Question: Please indicate a possible affordance area of hit_baseball_bat that can be used for hitting
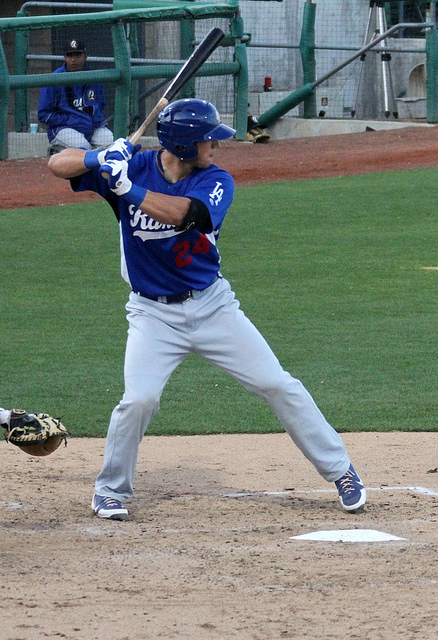
Answer: [187.324, 25.926, 227.324, 72.08]